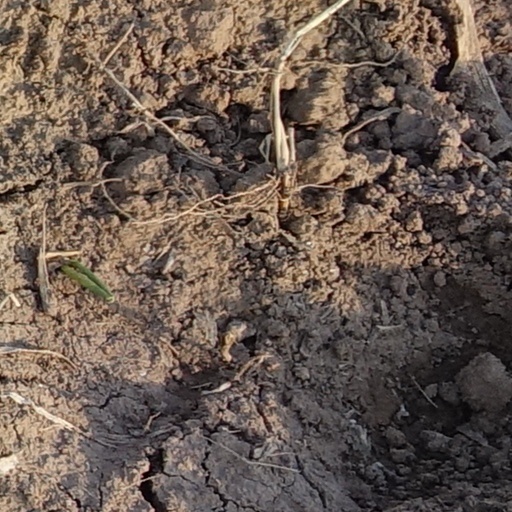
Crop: wheat